Hanch

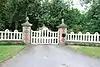
Hanch Hall Entrance Gate

Hanch Hall was built in the 16th Century and was owned by Thomas Orme and his family. The hall played a pivotal role in most of Staffordshire's government, military and judiciary systems. With some instances include working with the Staffordshire assessment commission, militia and justice of peace at times.